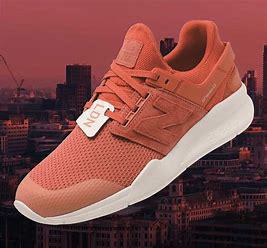
Brand: New
Model: Balance 247